Bernard Evans Ward

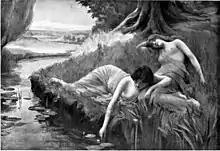
"Hulra's Nymphs" (1909) by Bernard Evans Ward

Bernard Evans Ward RBSA RSA RA RBA (1857 – August 3, 1933) was a British painter who emigrated to the United States.